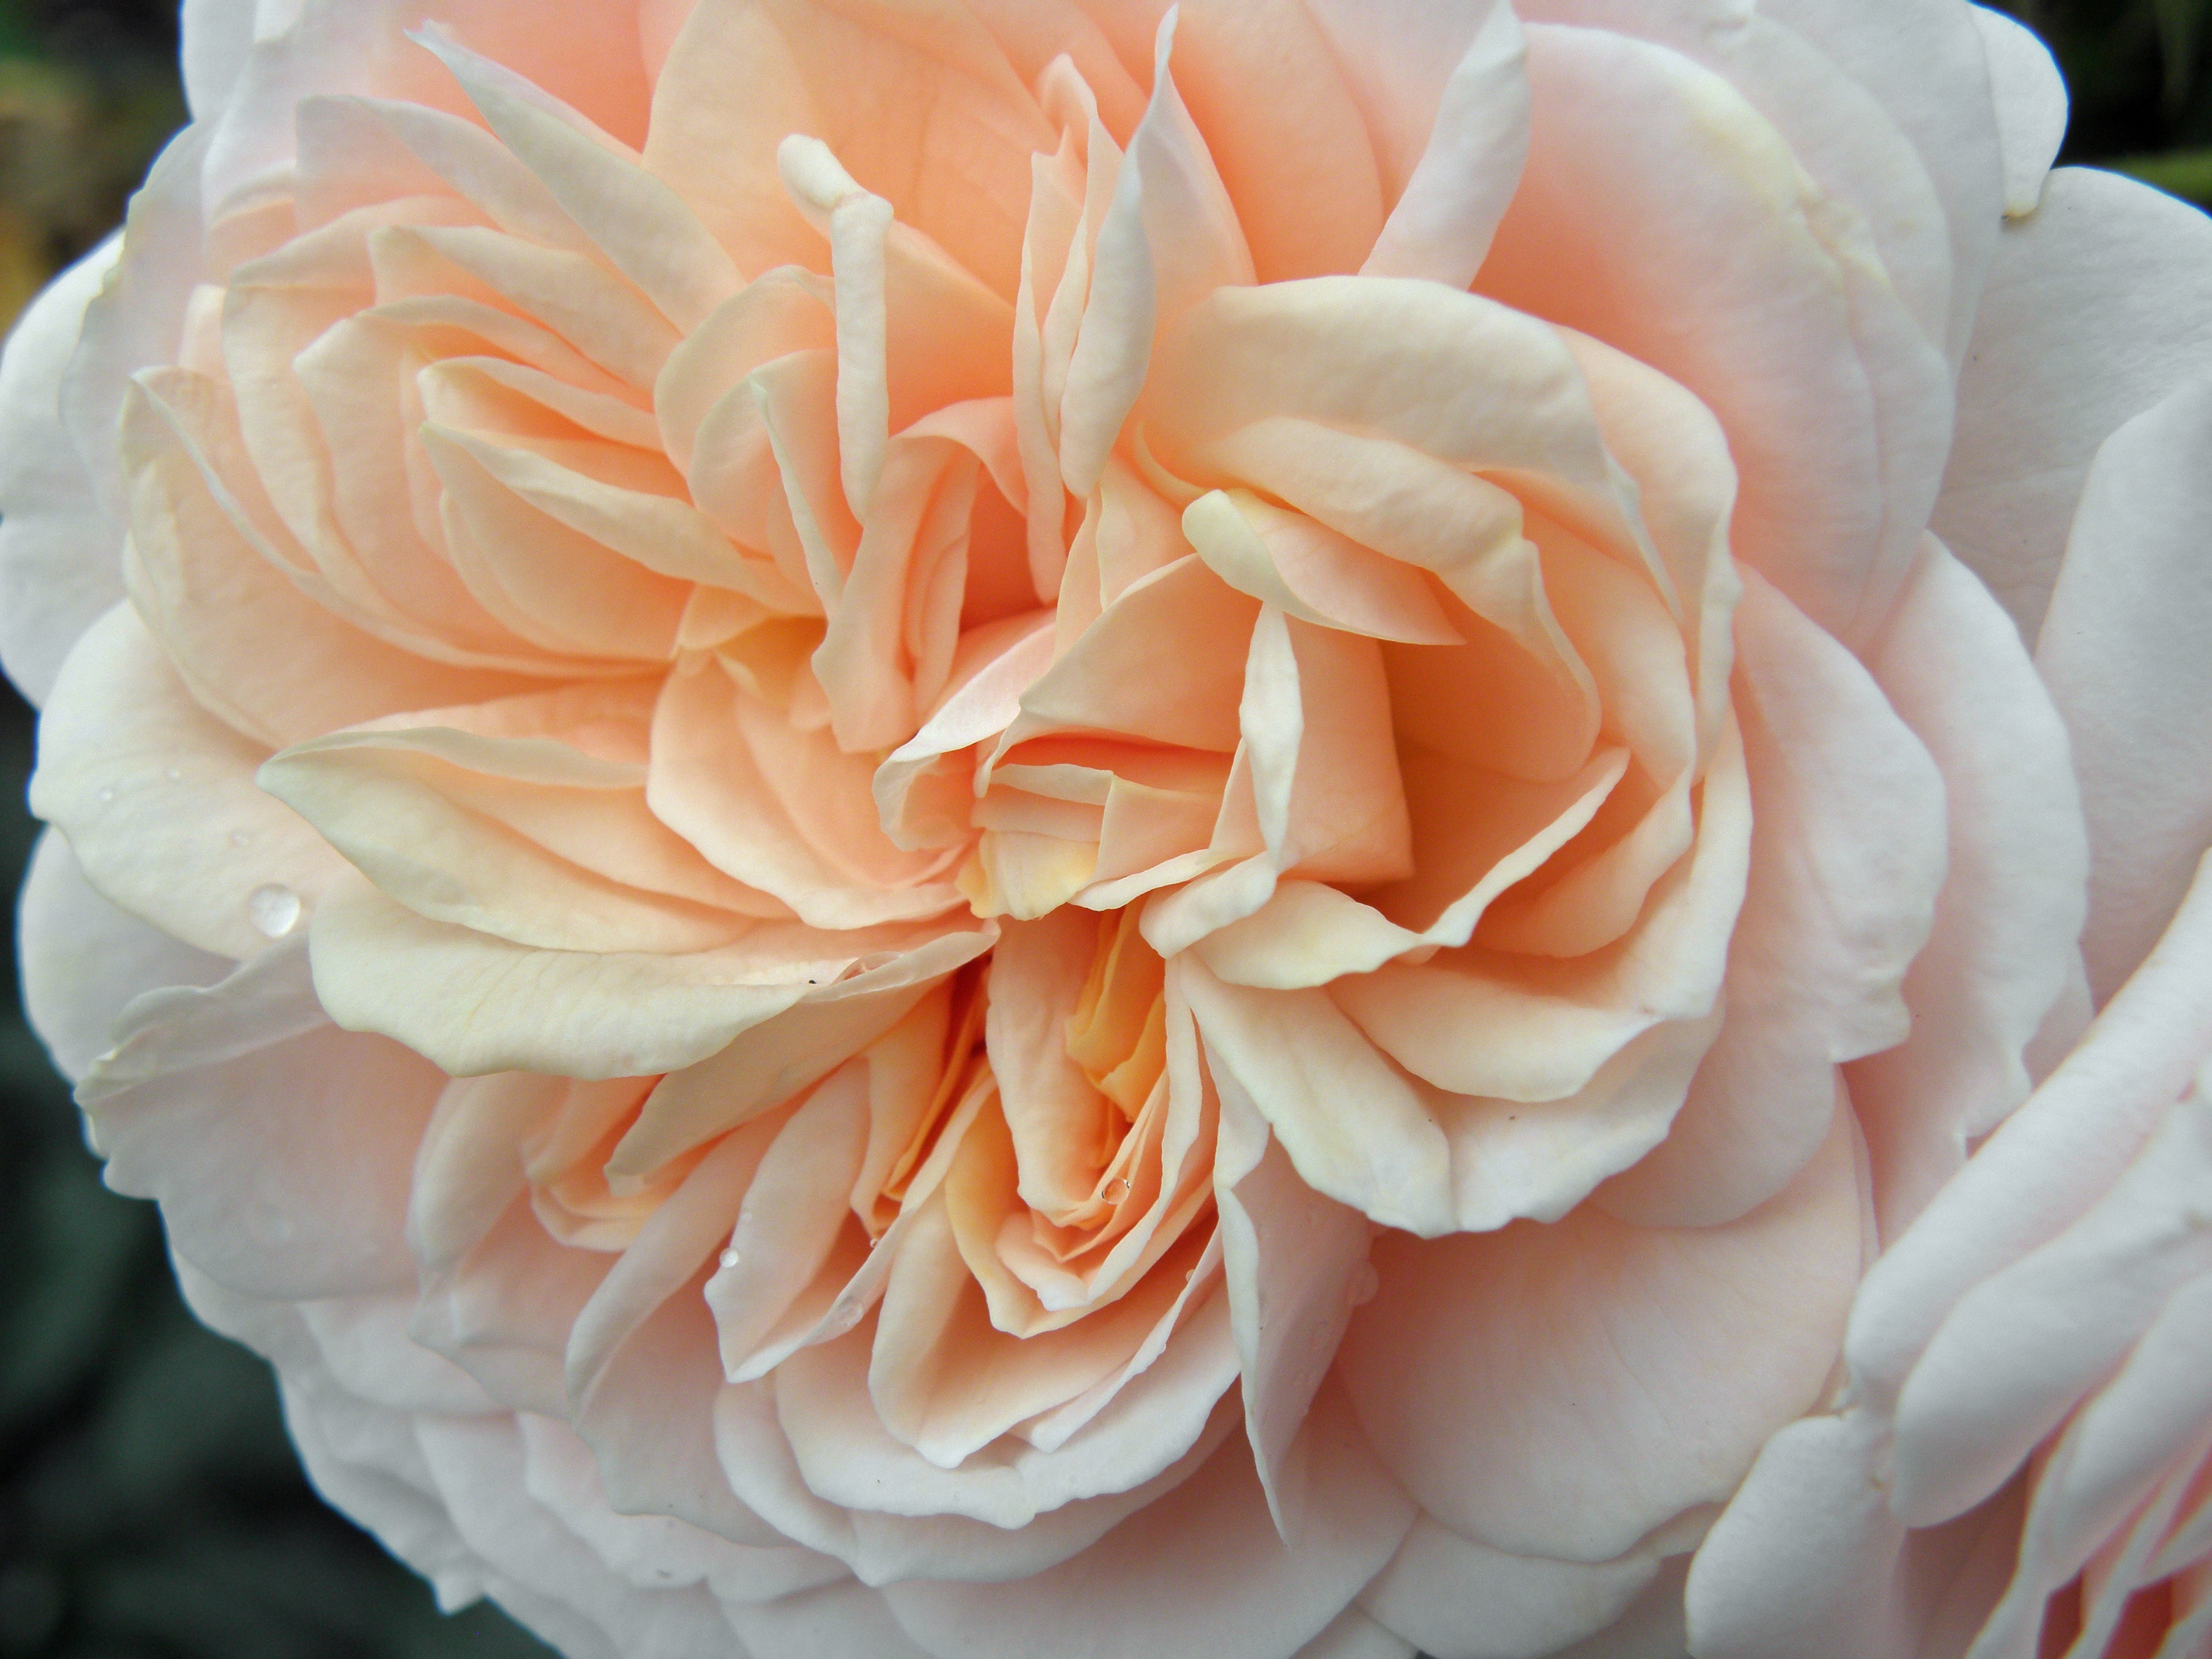
plant, white, flower, petal, floral, rose, garden, pink, close up, peach, floristry, floribunda, macro photography, flowering plant, garden roses, english rose, rose family, flower bouquet, cut flowers, land plant